Gastrointestinal wall

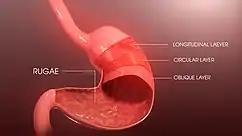
Muscular layers of the stomach wall.

The muscular layer consists of two layers of muscle, the inner and outer layer. The muscle of the inner layer is arranged in circular rings around the tract, whereas the muscle of the outer layer is arranged longitudinally. The stomach has an extra layer, an inner oblique muscular layer. Between the two muscle layers is the myenteric plexus (Auerbach's plexus). This controls peristalsis. Activity is initiated by the pacemaker cells (interstitial cells of Cajal). The gut has intrinsic peristaltic activity (basal electrical rhythm) due to its self-contained enteric nervous system. The rate can, of course, be modulated by the rest of the autonomic nervous system.